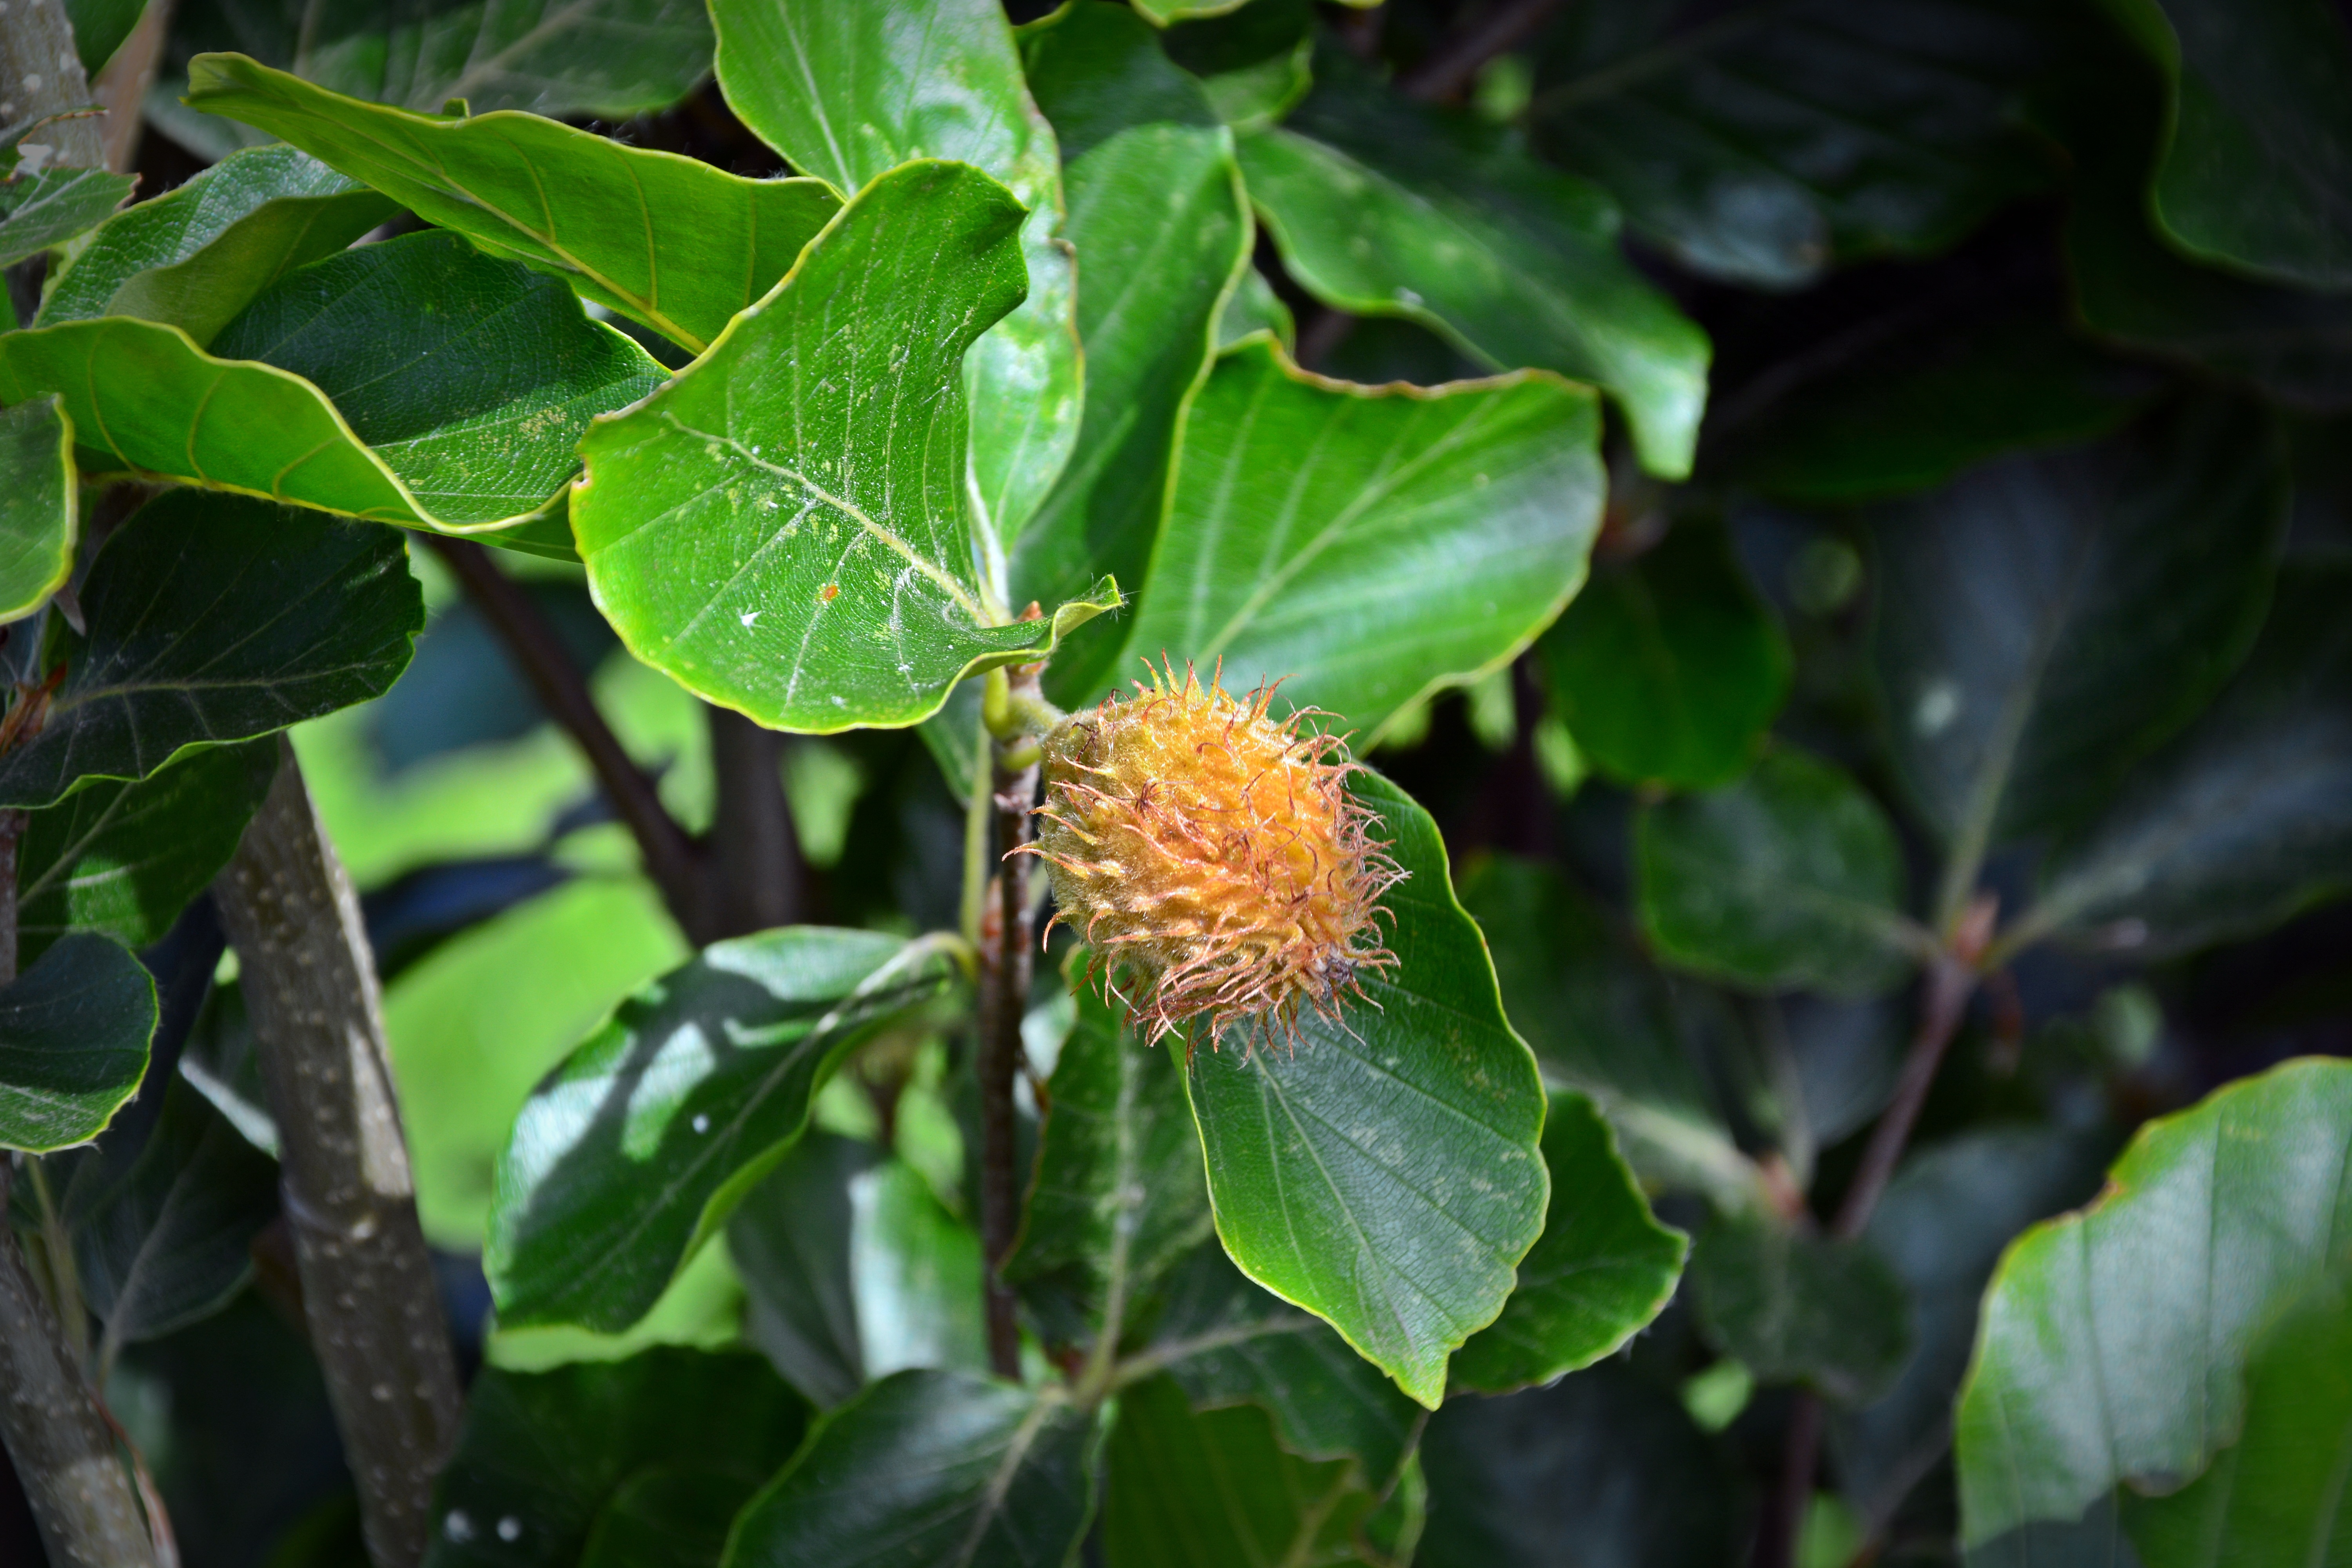
tree, plant, fruit, leaf, flower, food, produce, evergreen, botany, flora, shrub, deciduous, tree fruit, flowering plant, fagus sylvatica, column gold beech, woody plant, land plant